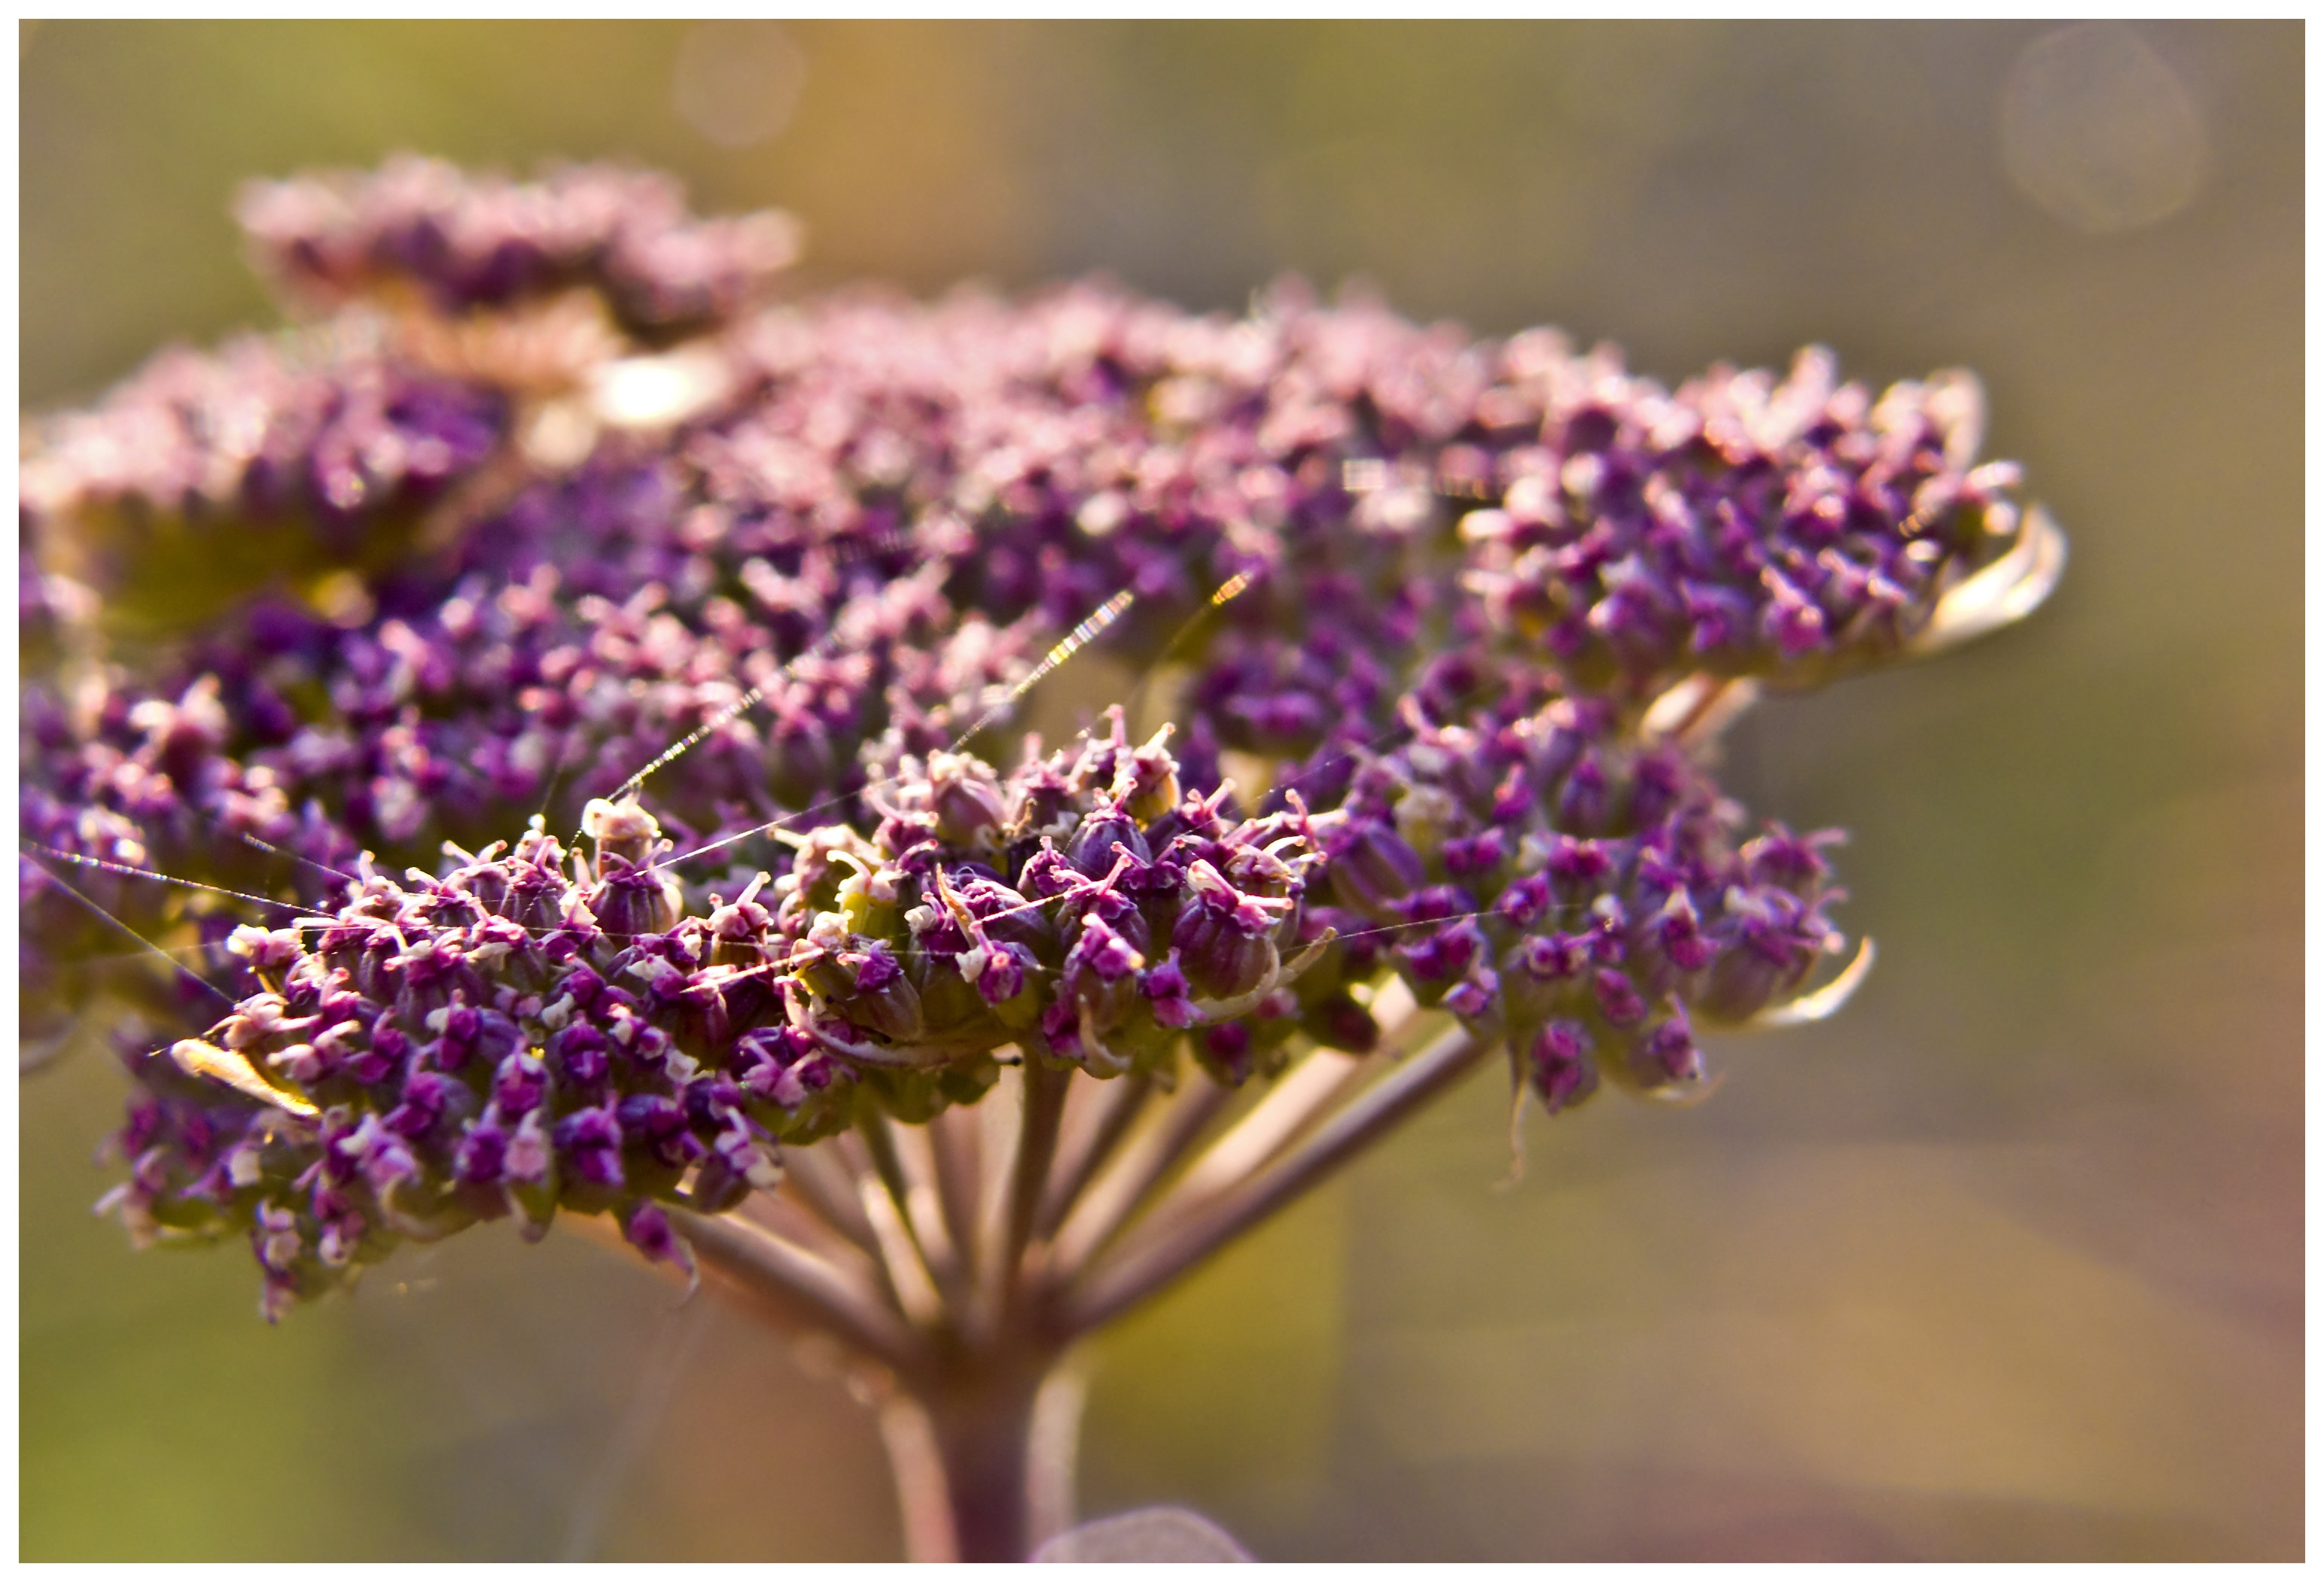
landscape, nature, outdoor, blossom, light, plant, sun, sunlight, flower, purple, petal, bloom, summer, green, herb, macro, park, fresh, botany, garden, close, flora, lavender, wildflower, sunny, gardening, bright, backlight, lilac, detail, backlit, flowering plant, land plant, english lavender